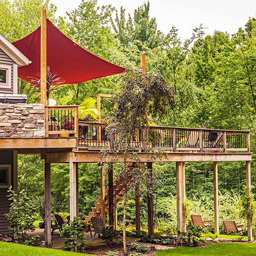
a place in the shade